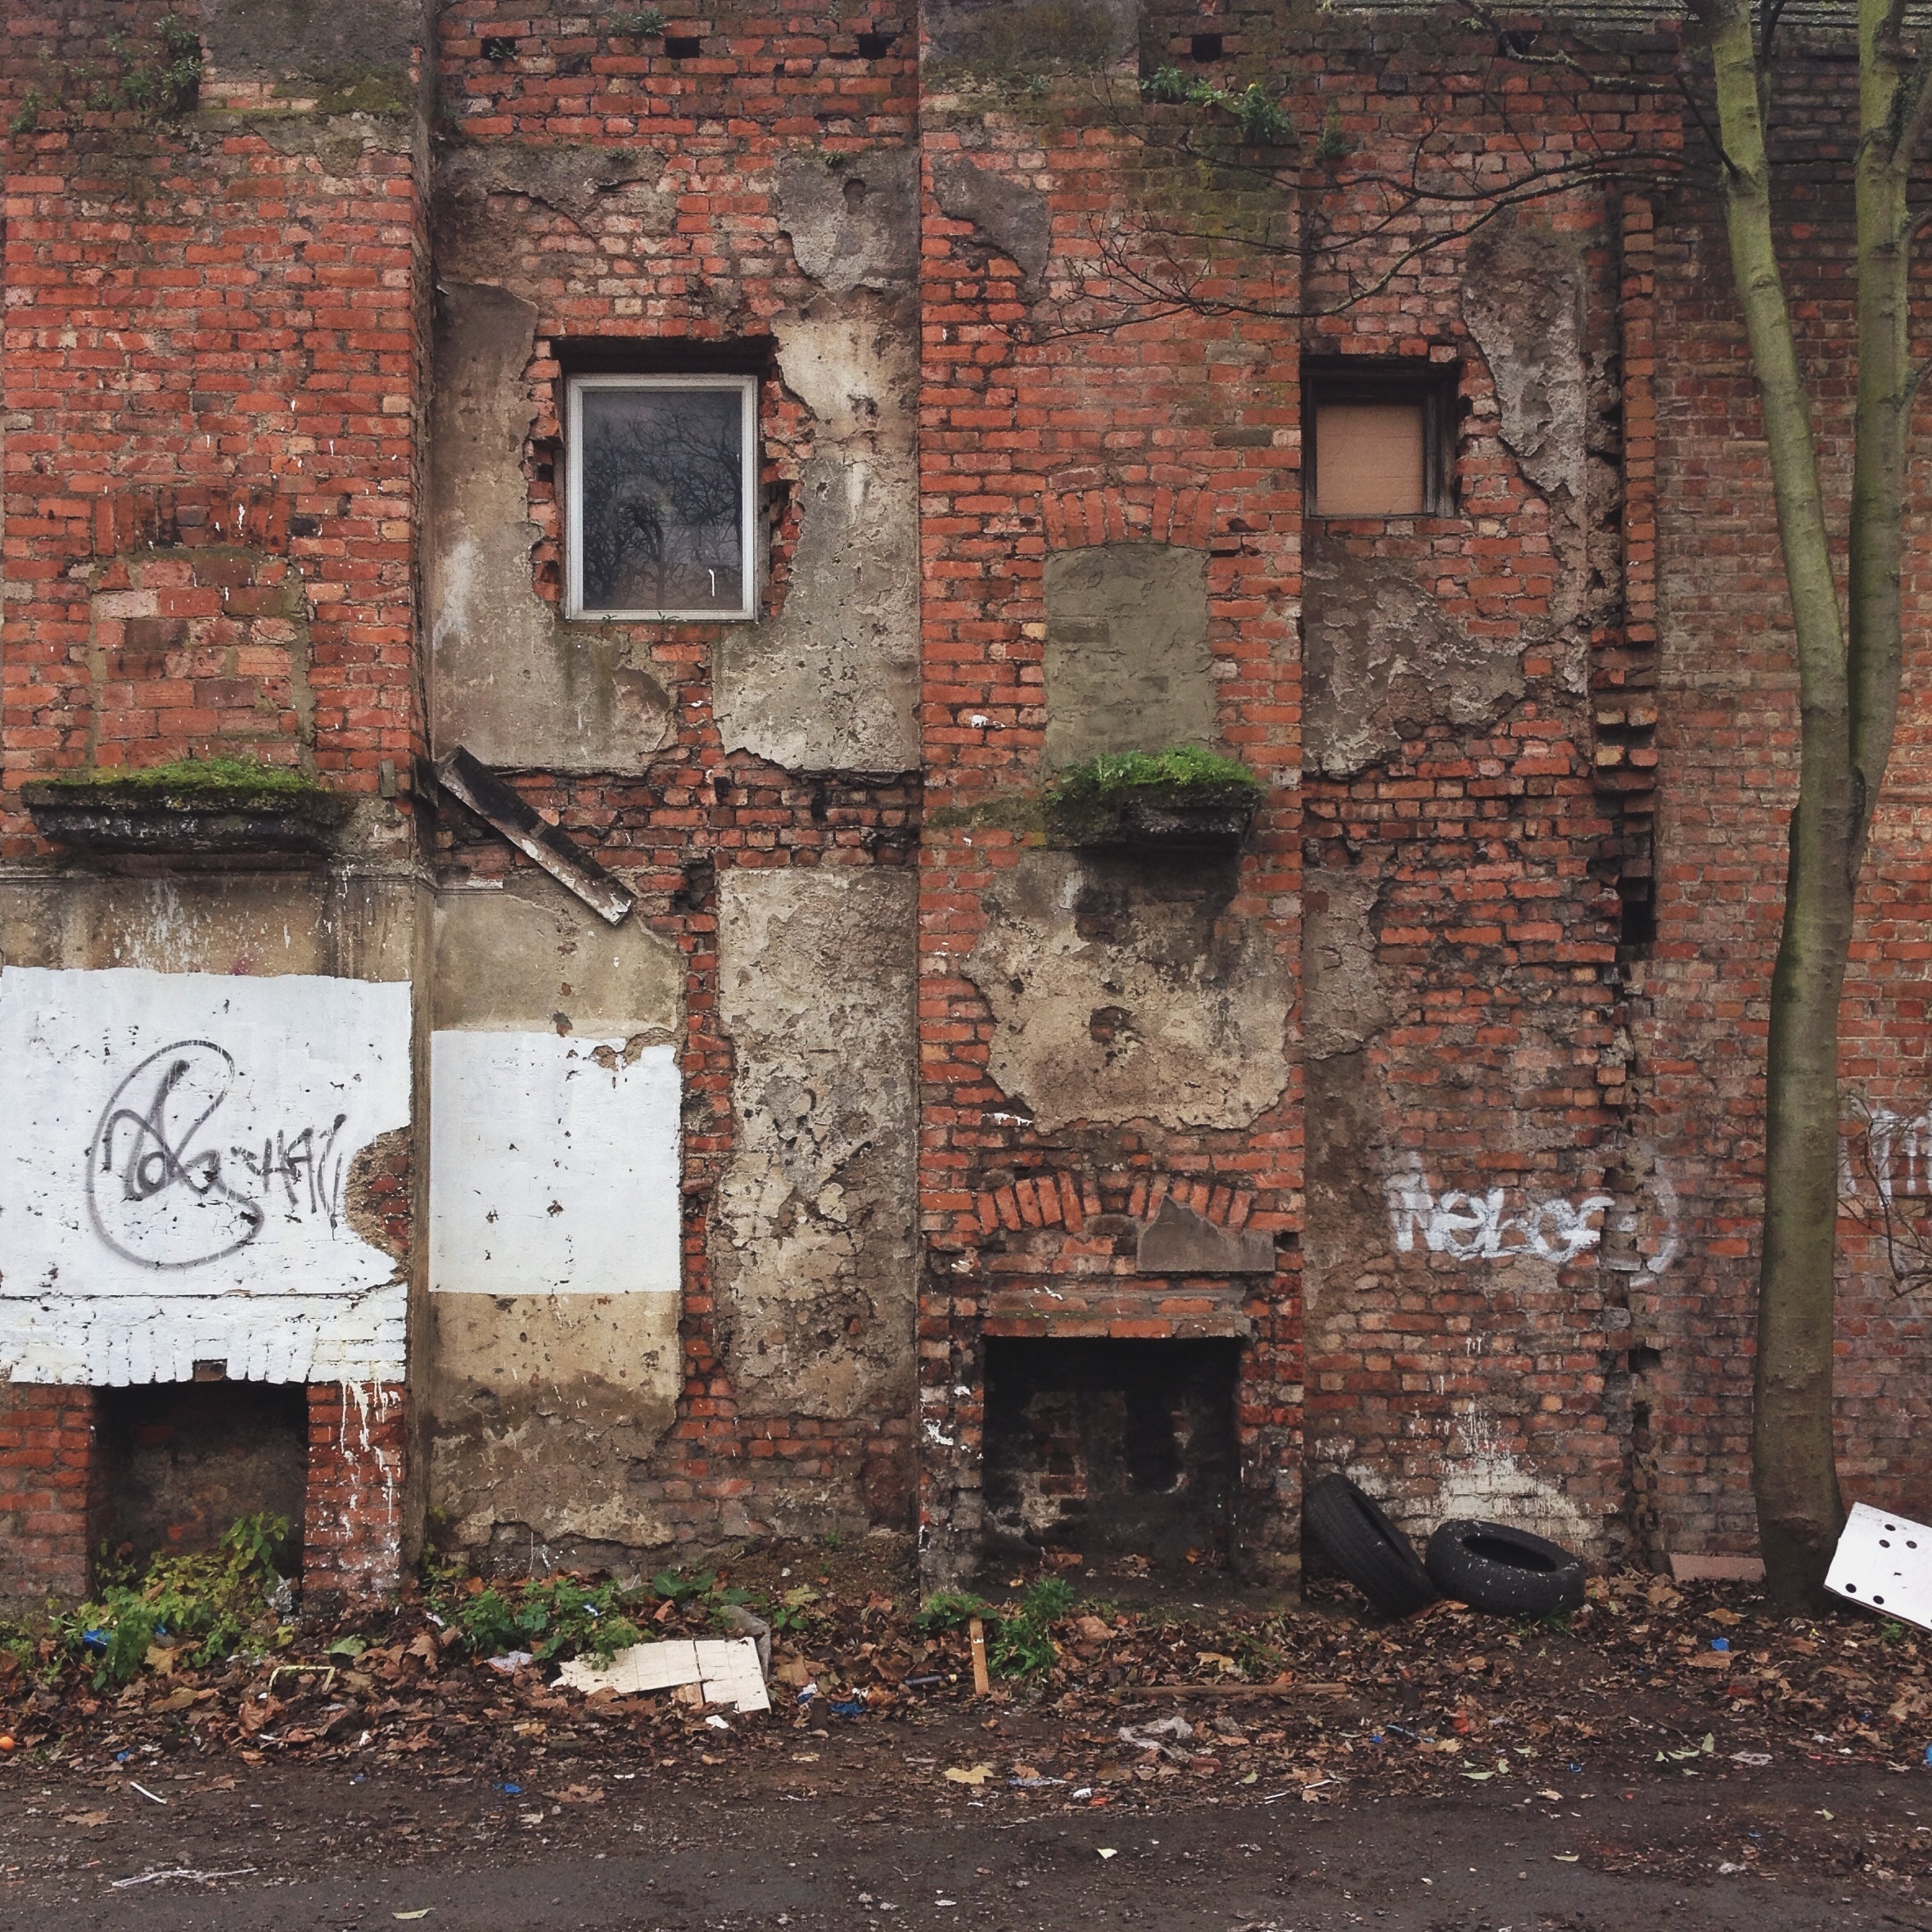
architecture, wood, road, street, house, texture, building, old, alley, urban, wall, village, construction, broken, abandoned, dirty, grunge, empty, decay, ruin, brick, deserted, art, ruins, aged, neighbourhood, urban area, ancient history